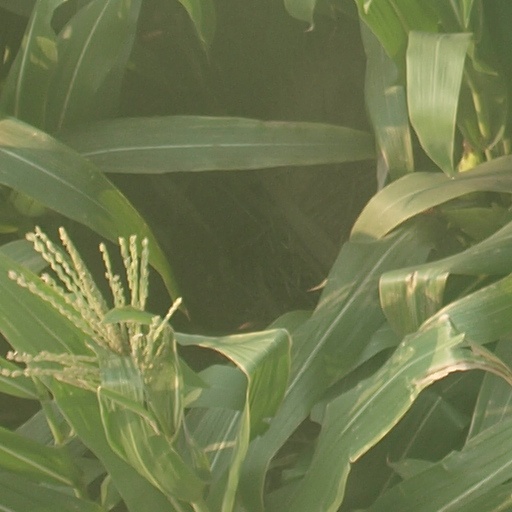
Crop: maize; corn